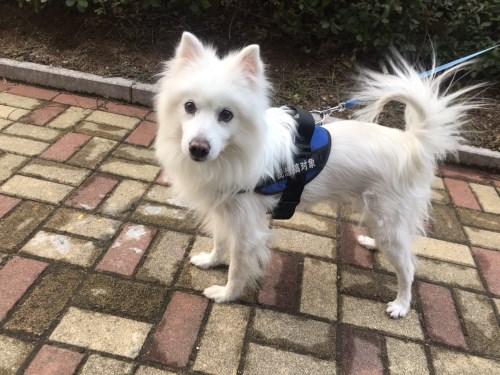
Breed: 253-n000107-Japanese_Spitzes